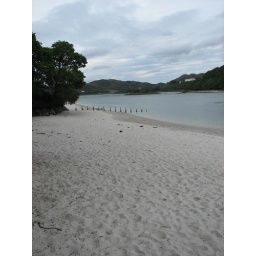
The stunning white sand on the beach near Mallaig